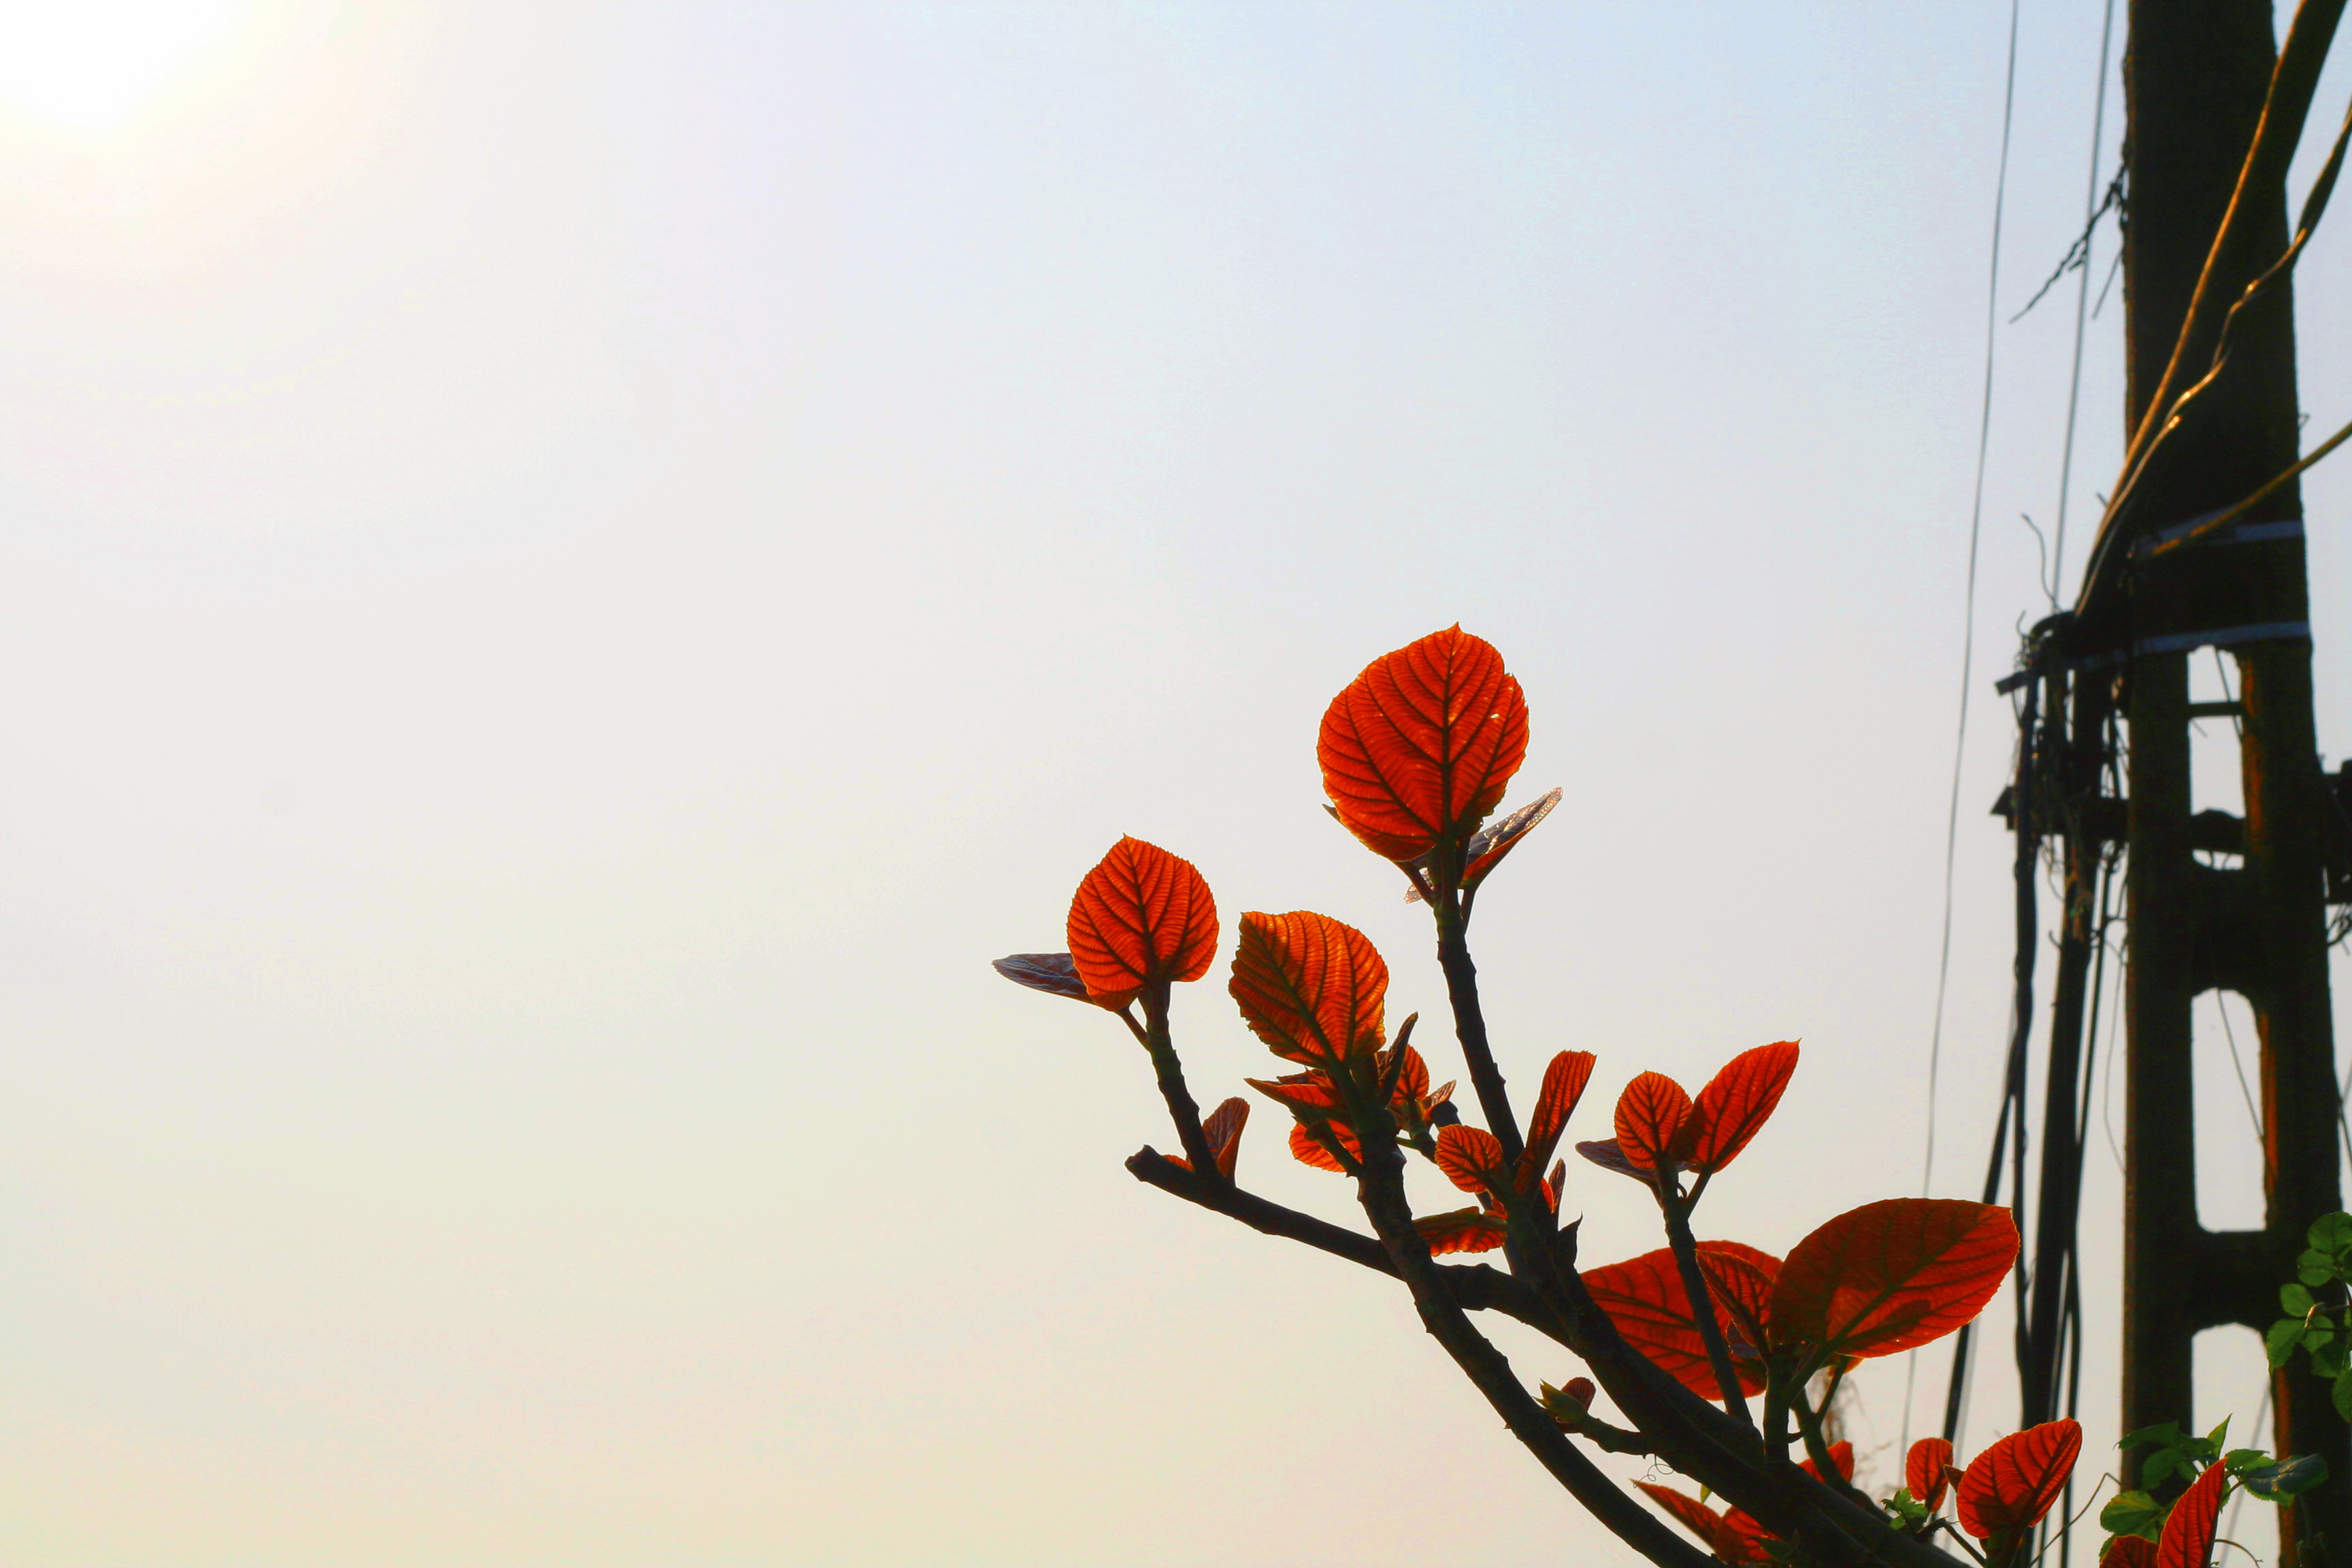
flower, red, plant, branch, plant stem, twig, botany, coquelicot, spring, sky, bud, flowering plant, wildflower